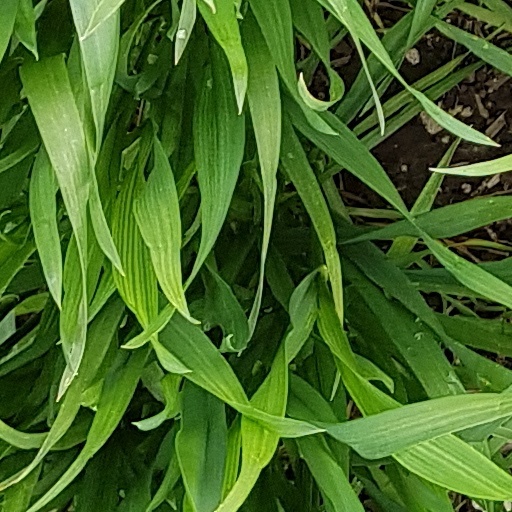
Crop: wheat